Nicolò Barella

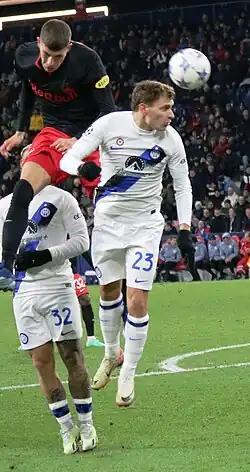
Barella (right) with Internazionale in 2023

In the 2022–23 season, Barella won the Coppa Italia and Supercoppa Italiana with Inter again. In the Coppa Italia final, he assisted Lautaro Martinez for the second "Nerazzurri"'s goal. He was awarded the Best Midfielder title again by Lega Serie A and included in the Serie A Team of the Year for the fifth year in a row. In the Champions League, Barella reached the final with Inter, which was the first time the club had reached the final in 13 years. He received the Player of the Match award during the tournament for his outstanding performance in the 3-3 draw against Barcelona in the group stage, in which he scored the opening goal.